Prison

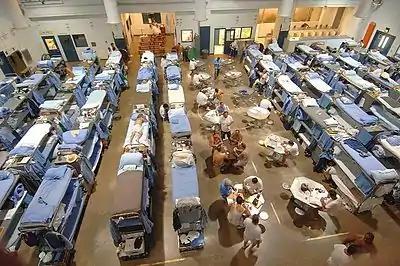
The crowded living quarters of San Quentin State Prison in California, in January 2006. As a result of overcrowding in the California state prison system, the United States Supreme Court ordered California to reduce its prison population (the second largest in the nation, after Texas).

Pods may be designed for high-security "indirect supervision", in which officers in segregated and sealed control booths monitor smaller numbers of prisoners confined to their cells. An alternative is "direct supervision", in which officers work within the pod and directly interact with and supervise prisoners, who may spend the day outside their cells in a central "dayroom" on the floor of the pod. Movement in or out of the pod to and from exercise yards, work assignments or medical appointments can be restricted to individual pods at designated times and is generally centrally controlled. Goods and services, such as meals, laundry, commissary, educational materials, religious services and medical care can increasingly be brought to individual pods or cells as well. Some modern prisons may exclude certain inmates from the general population, usually for safety reasons, such as those within solitary confinement, celebrities, political figures, former law enforcement officers, those convicted of sexual crimes and/or crimes against children, or those on the medical wing or protective custody.